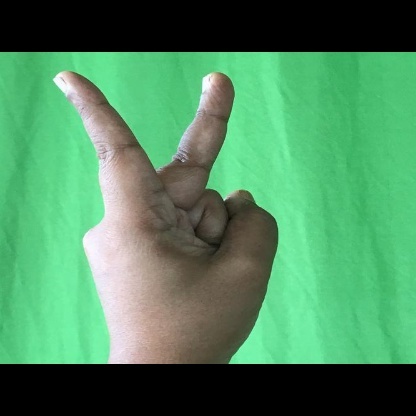
Mudra: Katrimukha